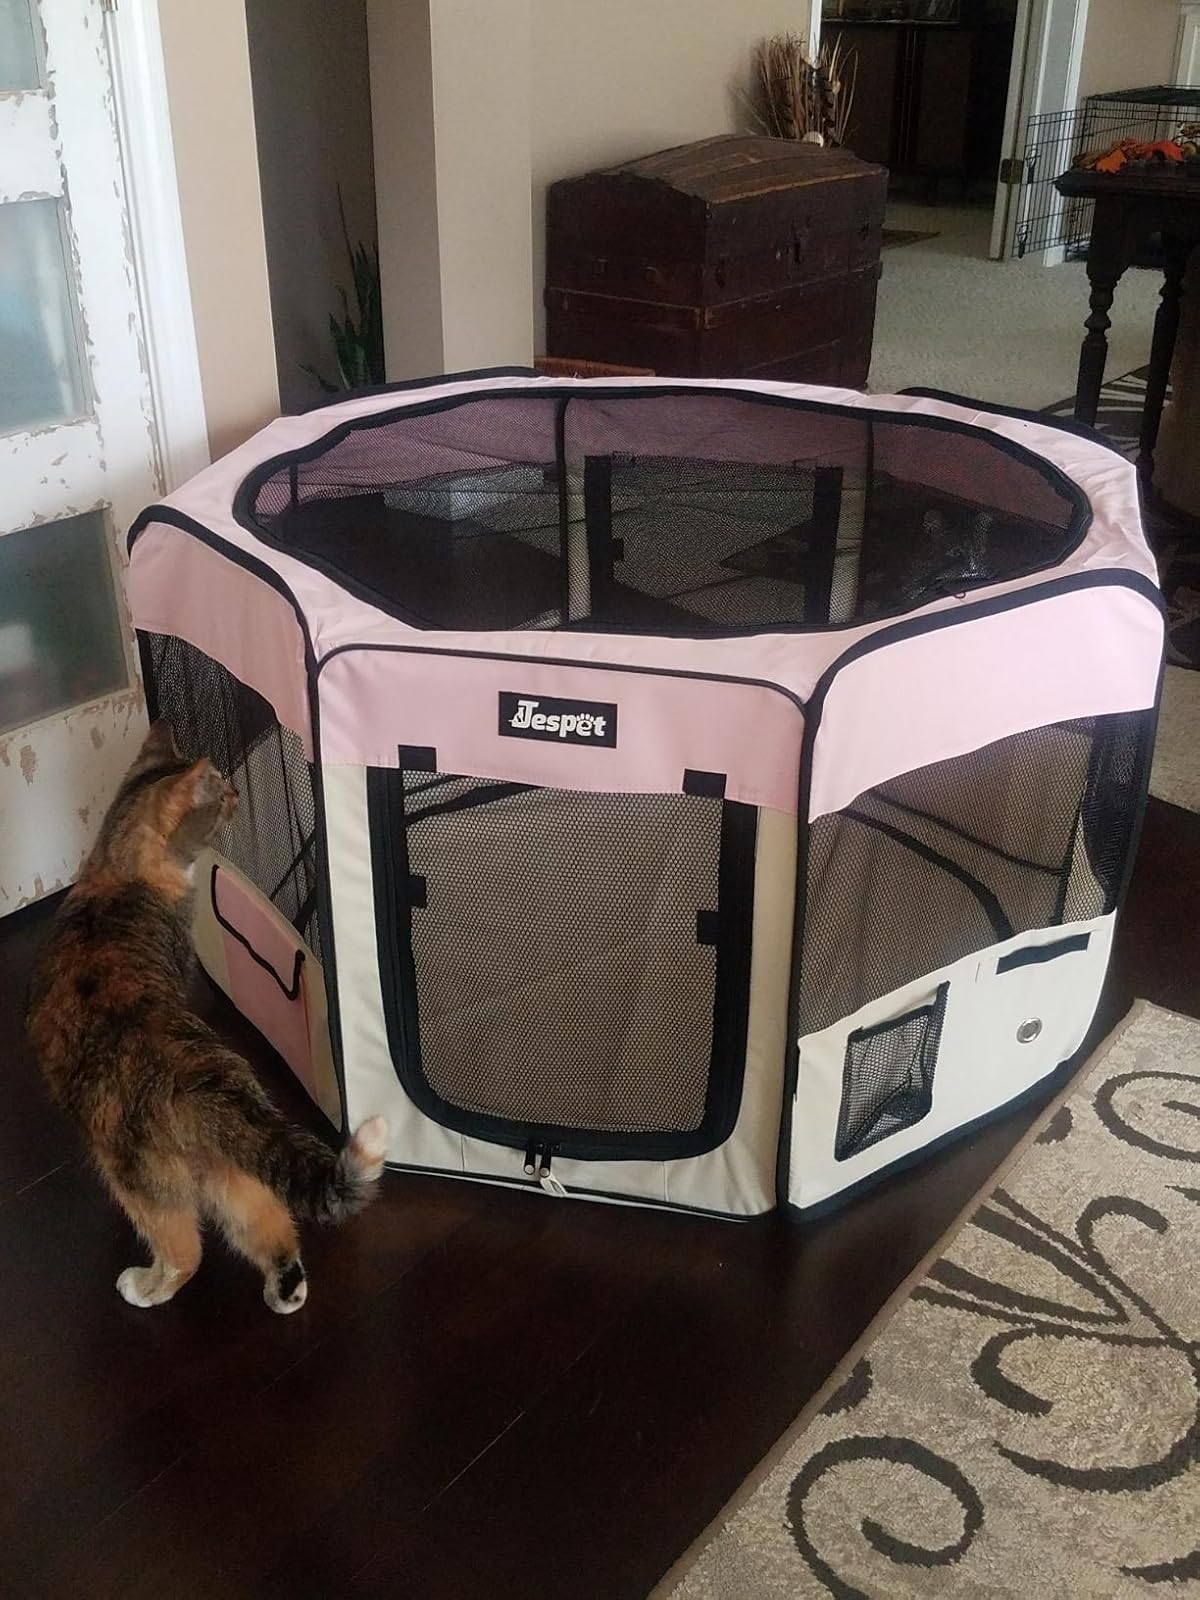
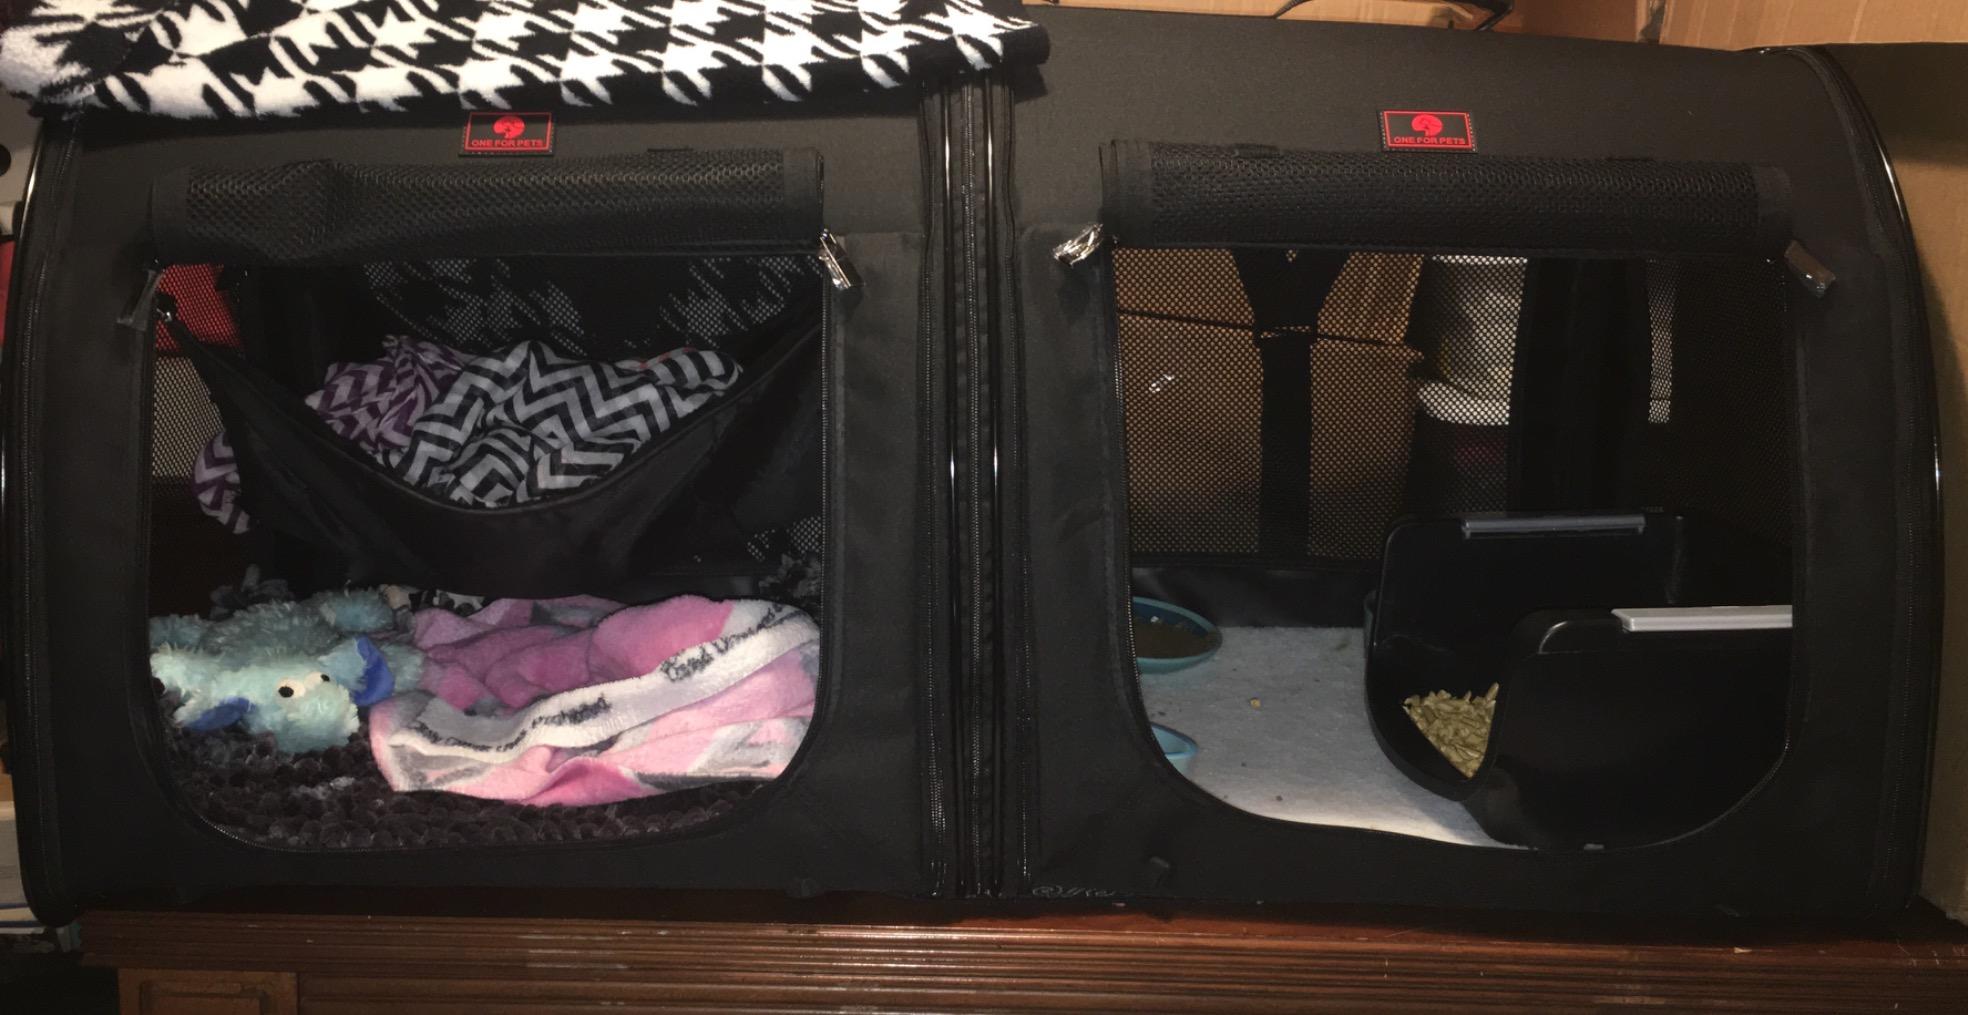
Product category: items_kennel
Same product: no